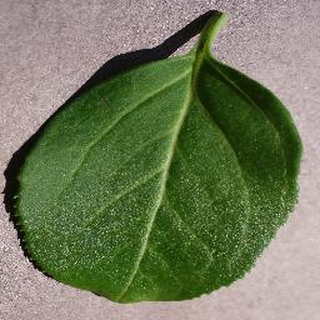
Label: healthy_cherry